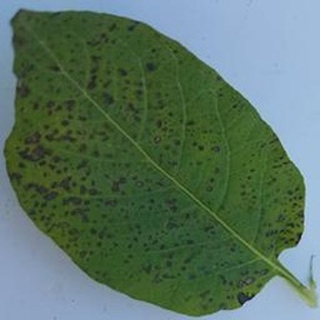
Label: potato_early_blight